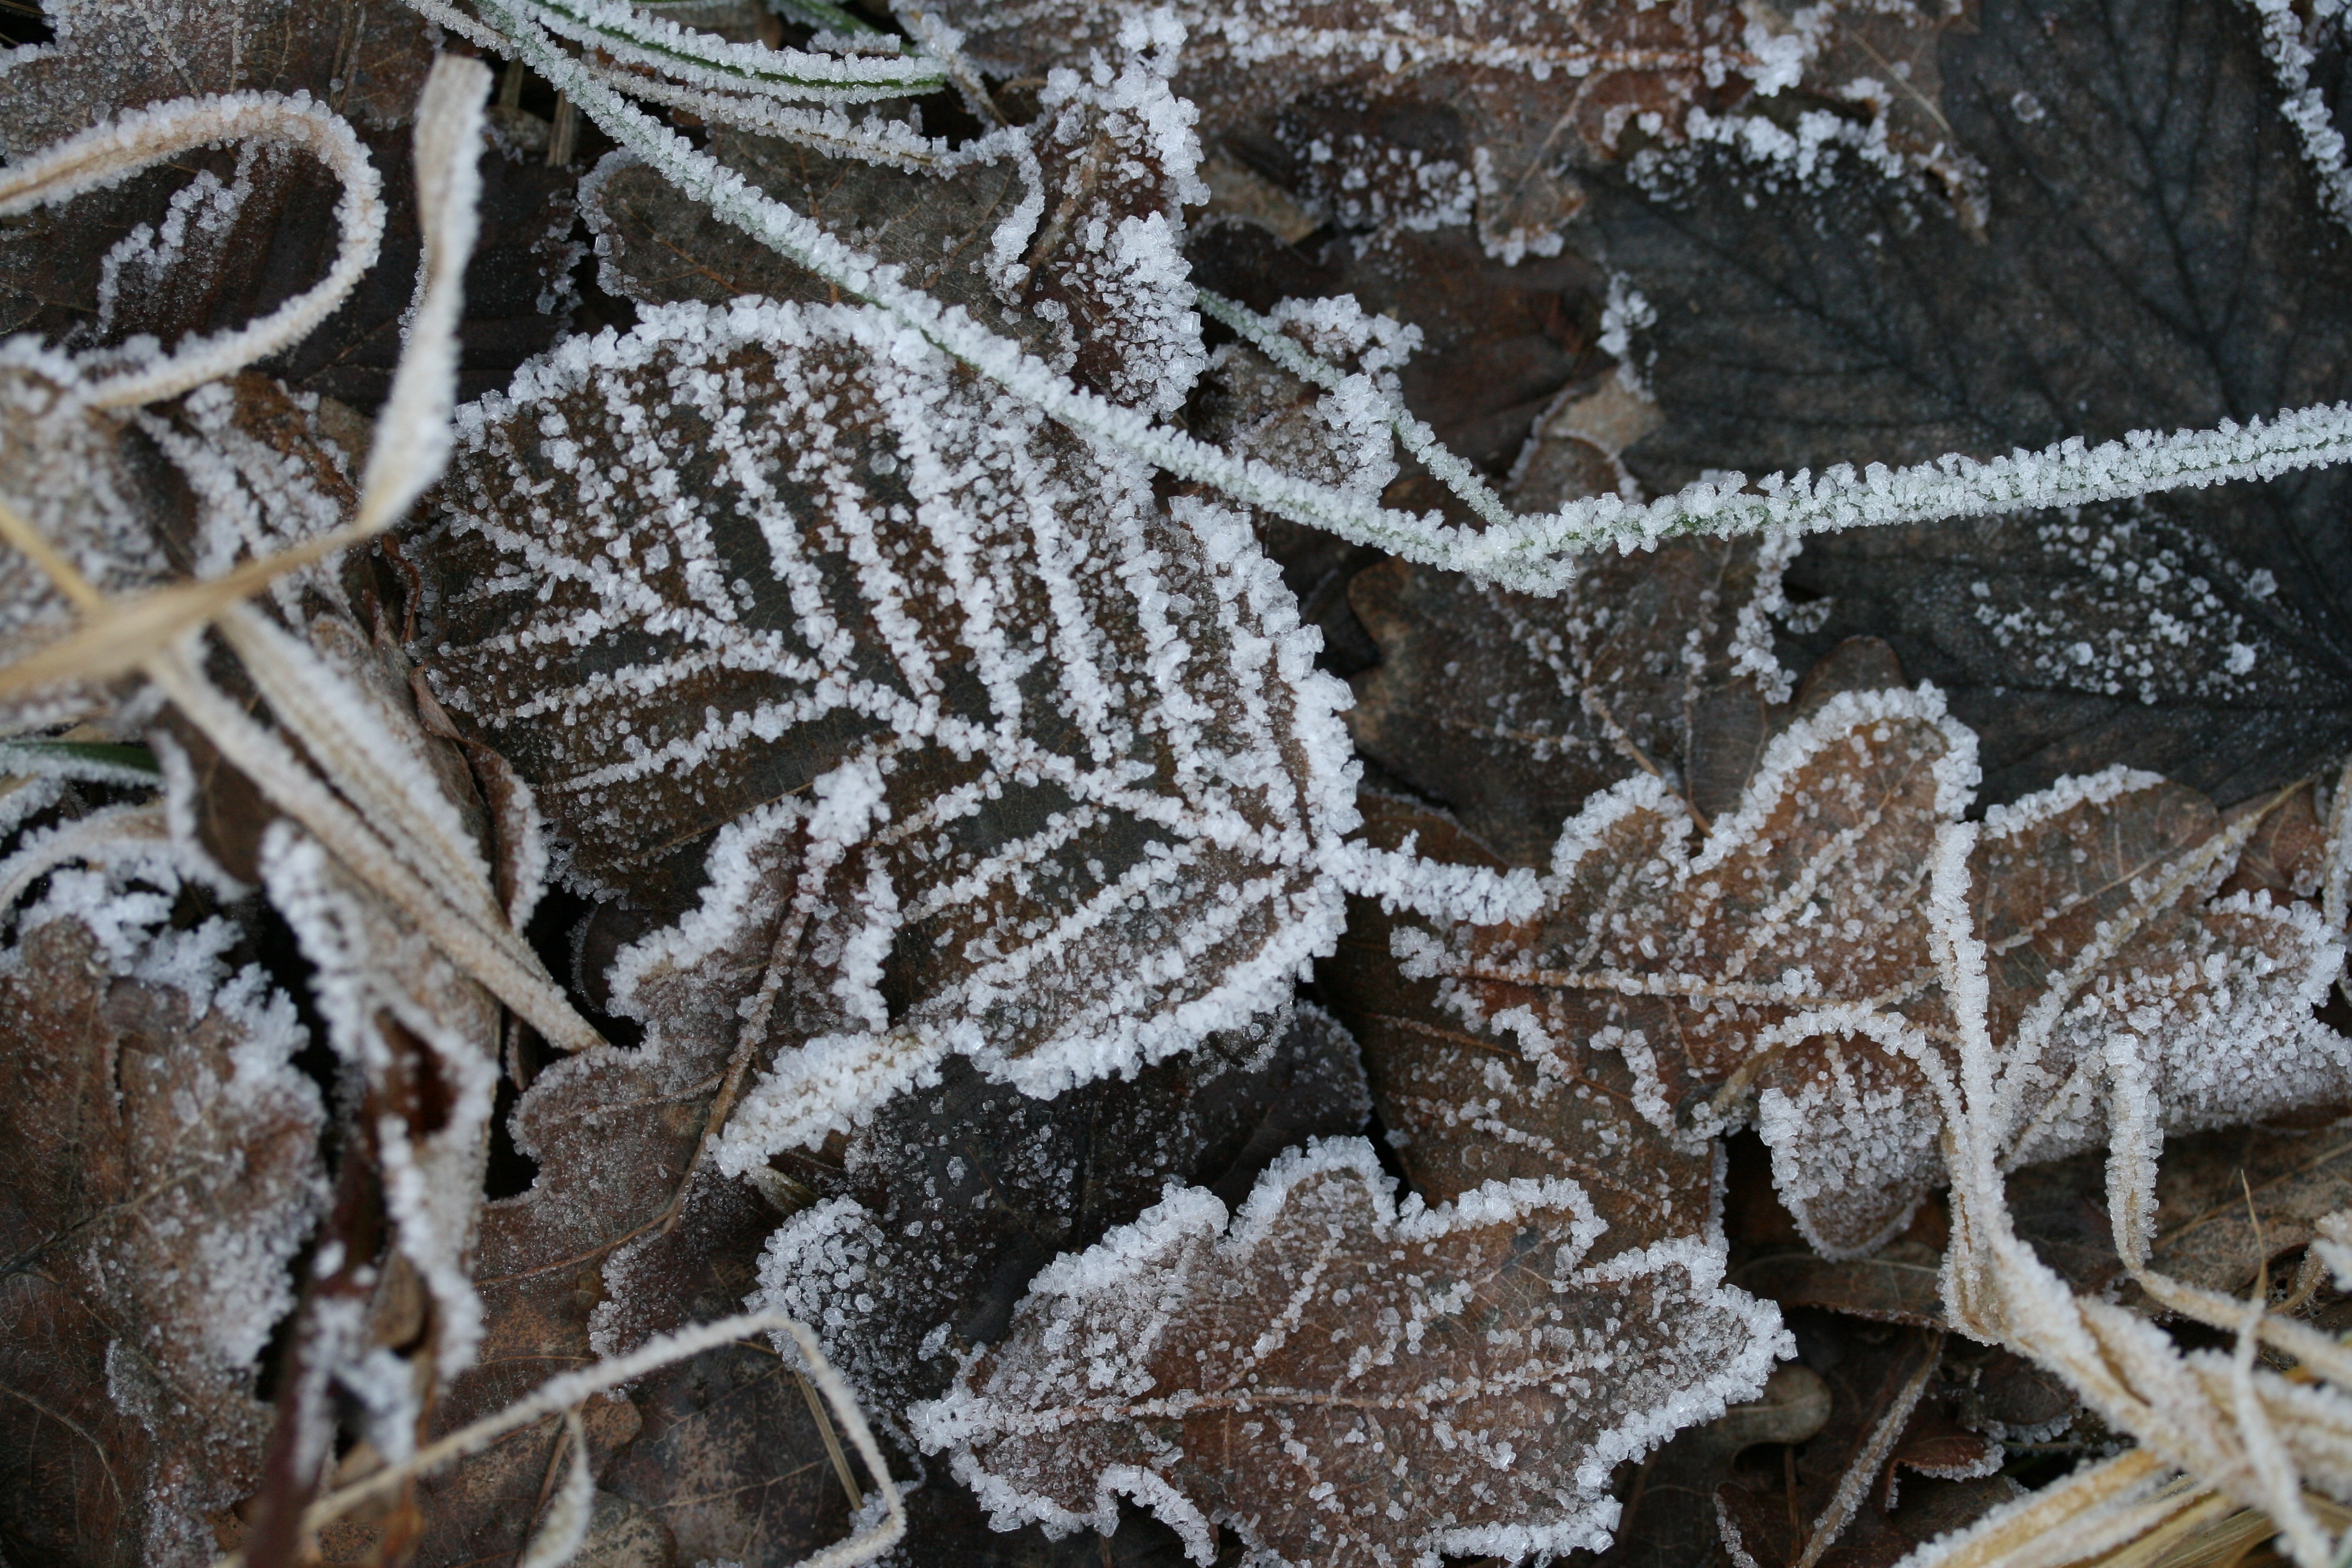
tree, nature, branch, snow, winter, plant, leaf, flower, frost, ice, weather, close, season, twig, leaves, iced, icy, hoarfrost, freezing, winter impressions, frosted leaves